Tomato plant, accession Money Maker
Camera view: tilt-top (135 deg); turntable rotation: 150 degrees
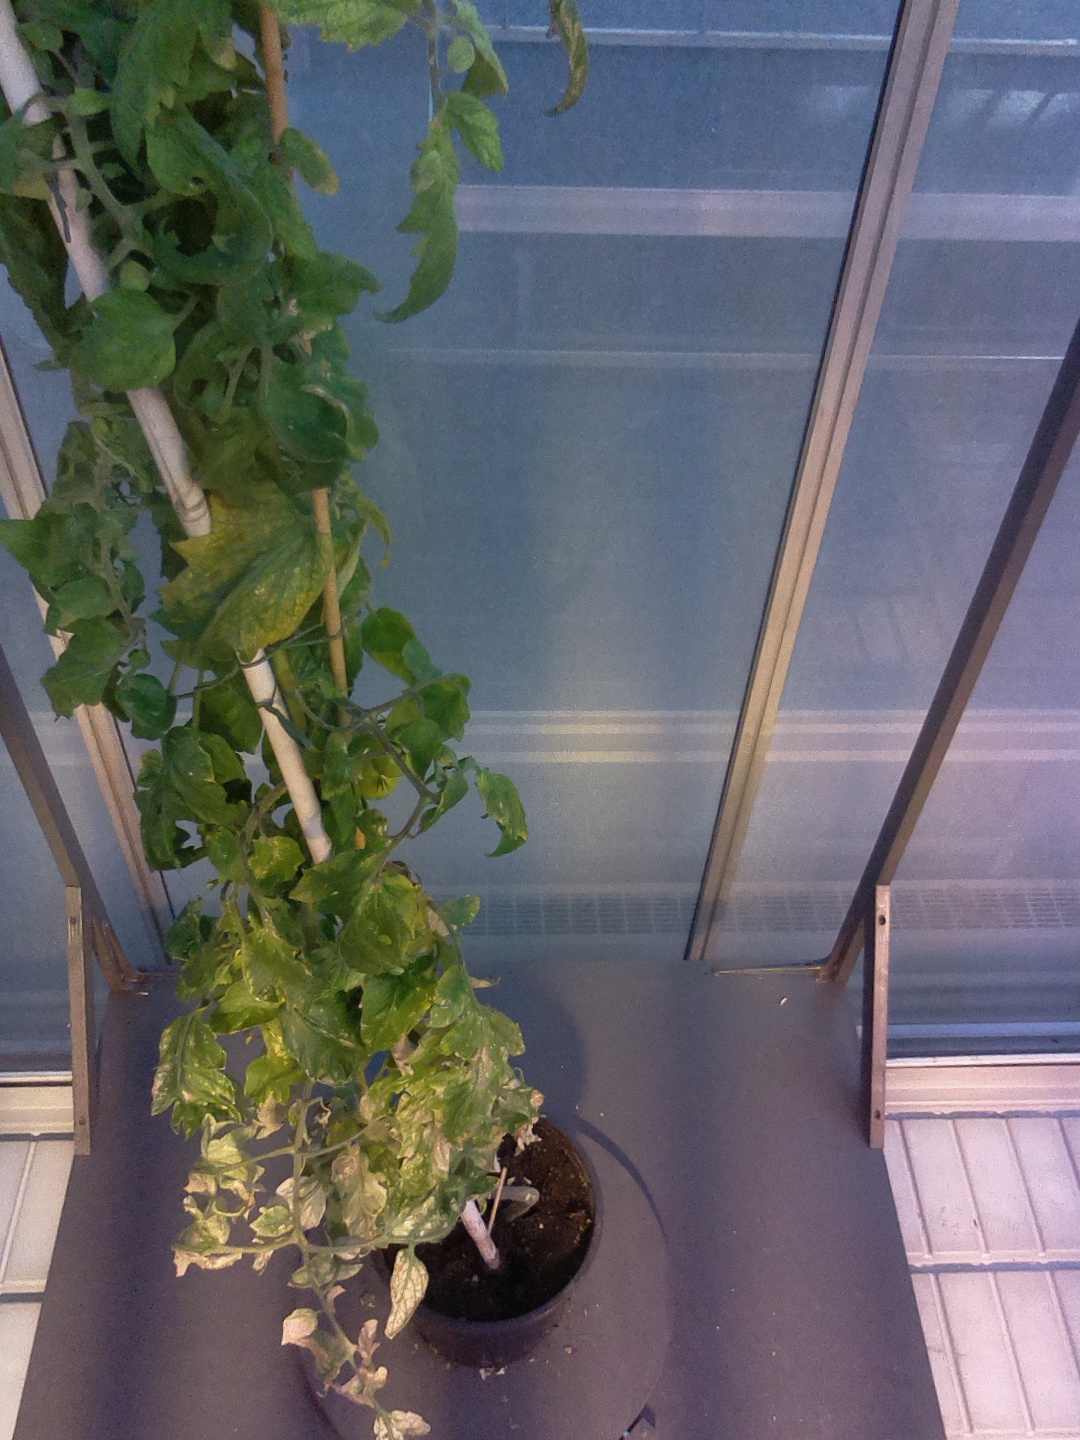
BBCH growth stage 79: 90% -100% of final fruit size